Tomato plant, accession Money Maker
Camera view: vertical (180 deg); turntable rotation: 150 degrees
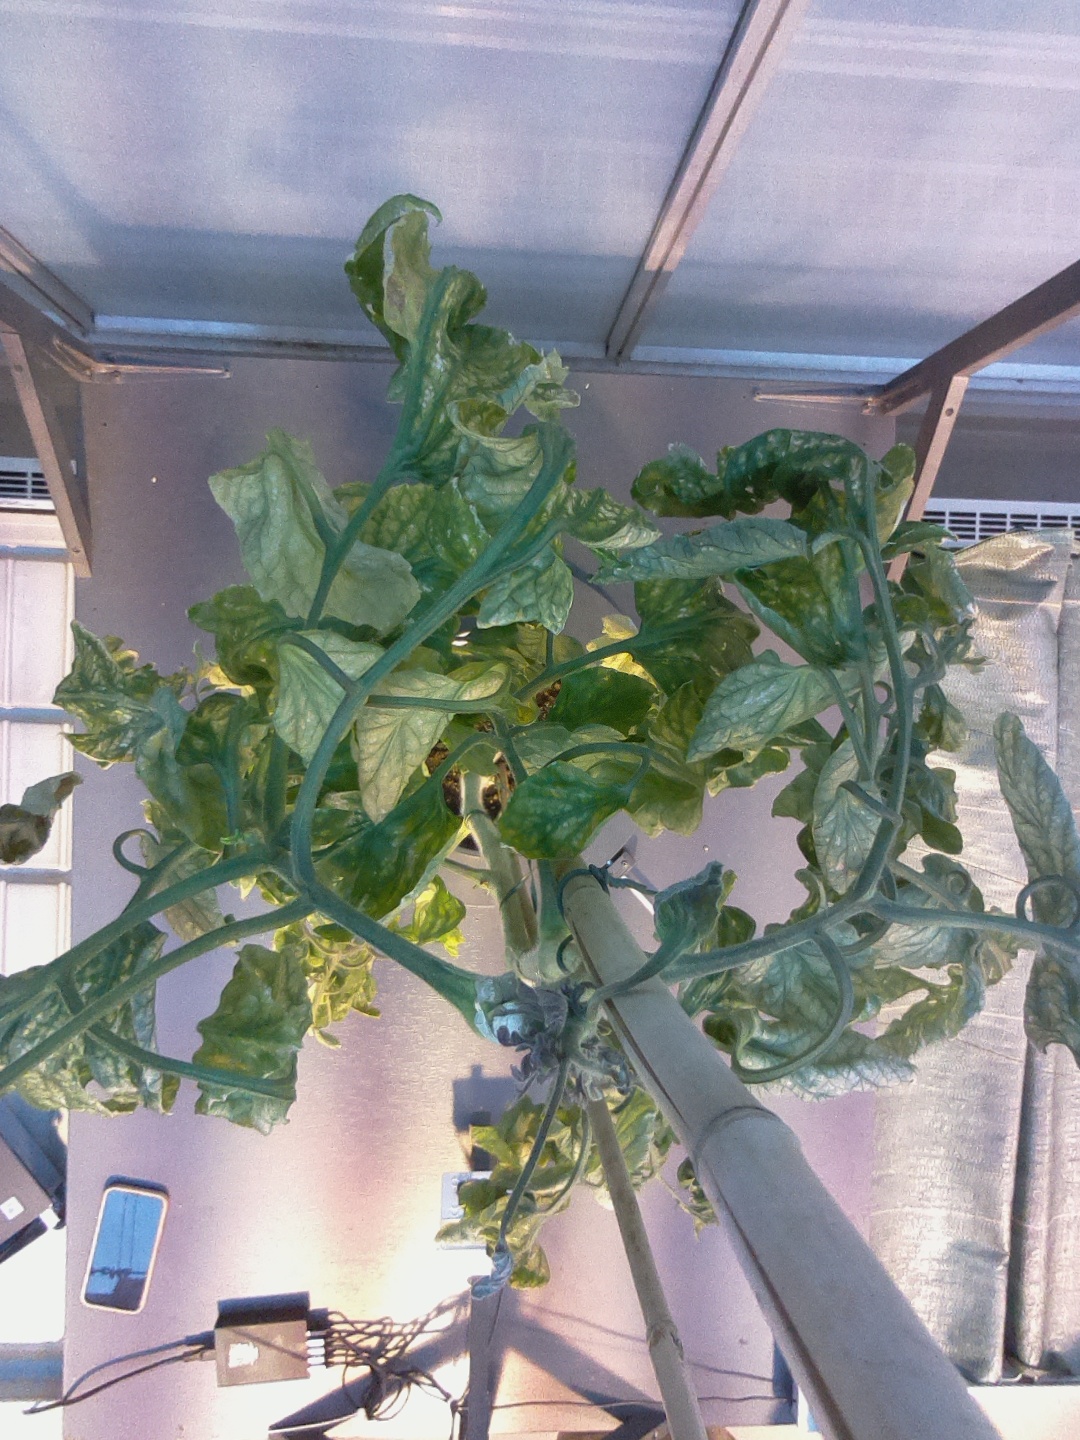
BBCH growth stage 29: 90%-100% Side shoots formed